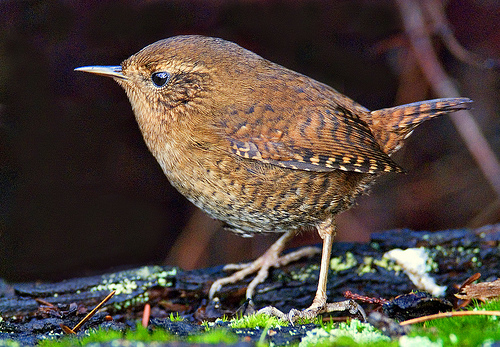
this little bird is brown with speckles, and has a little sharp bill.
this is a brown bird with black spots and a pointy beak.
this bird is brown and black in color with a skinny long beak and black eye rings.
this bird has a short silvery bill with greyish small feet and an orange to black pattern for feathers.
this primarily brown bird with some streaking is small and chunky with a small black bill and black eyes.
this particular bird has a brown body with black spots on its secondariesthe head of the bird is small with an average length slender beak.
this small brown bird has small black stripes on its belly and wings.
this tiny brown bird has a round body, short tail, and pointy black bill.
this bird is brown with black and has a long, pointy beak.
Species: Winter Wren